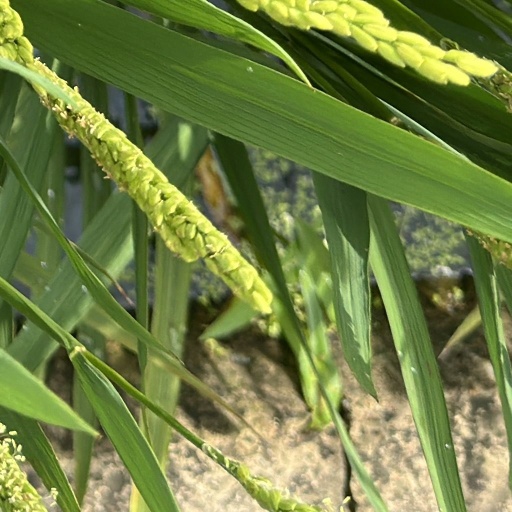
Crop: rice